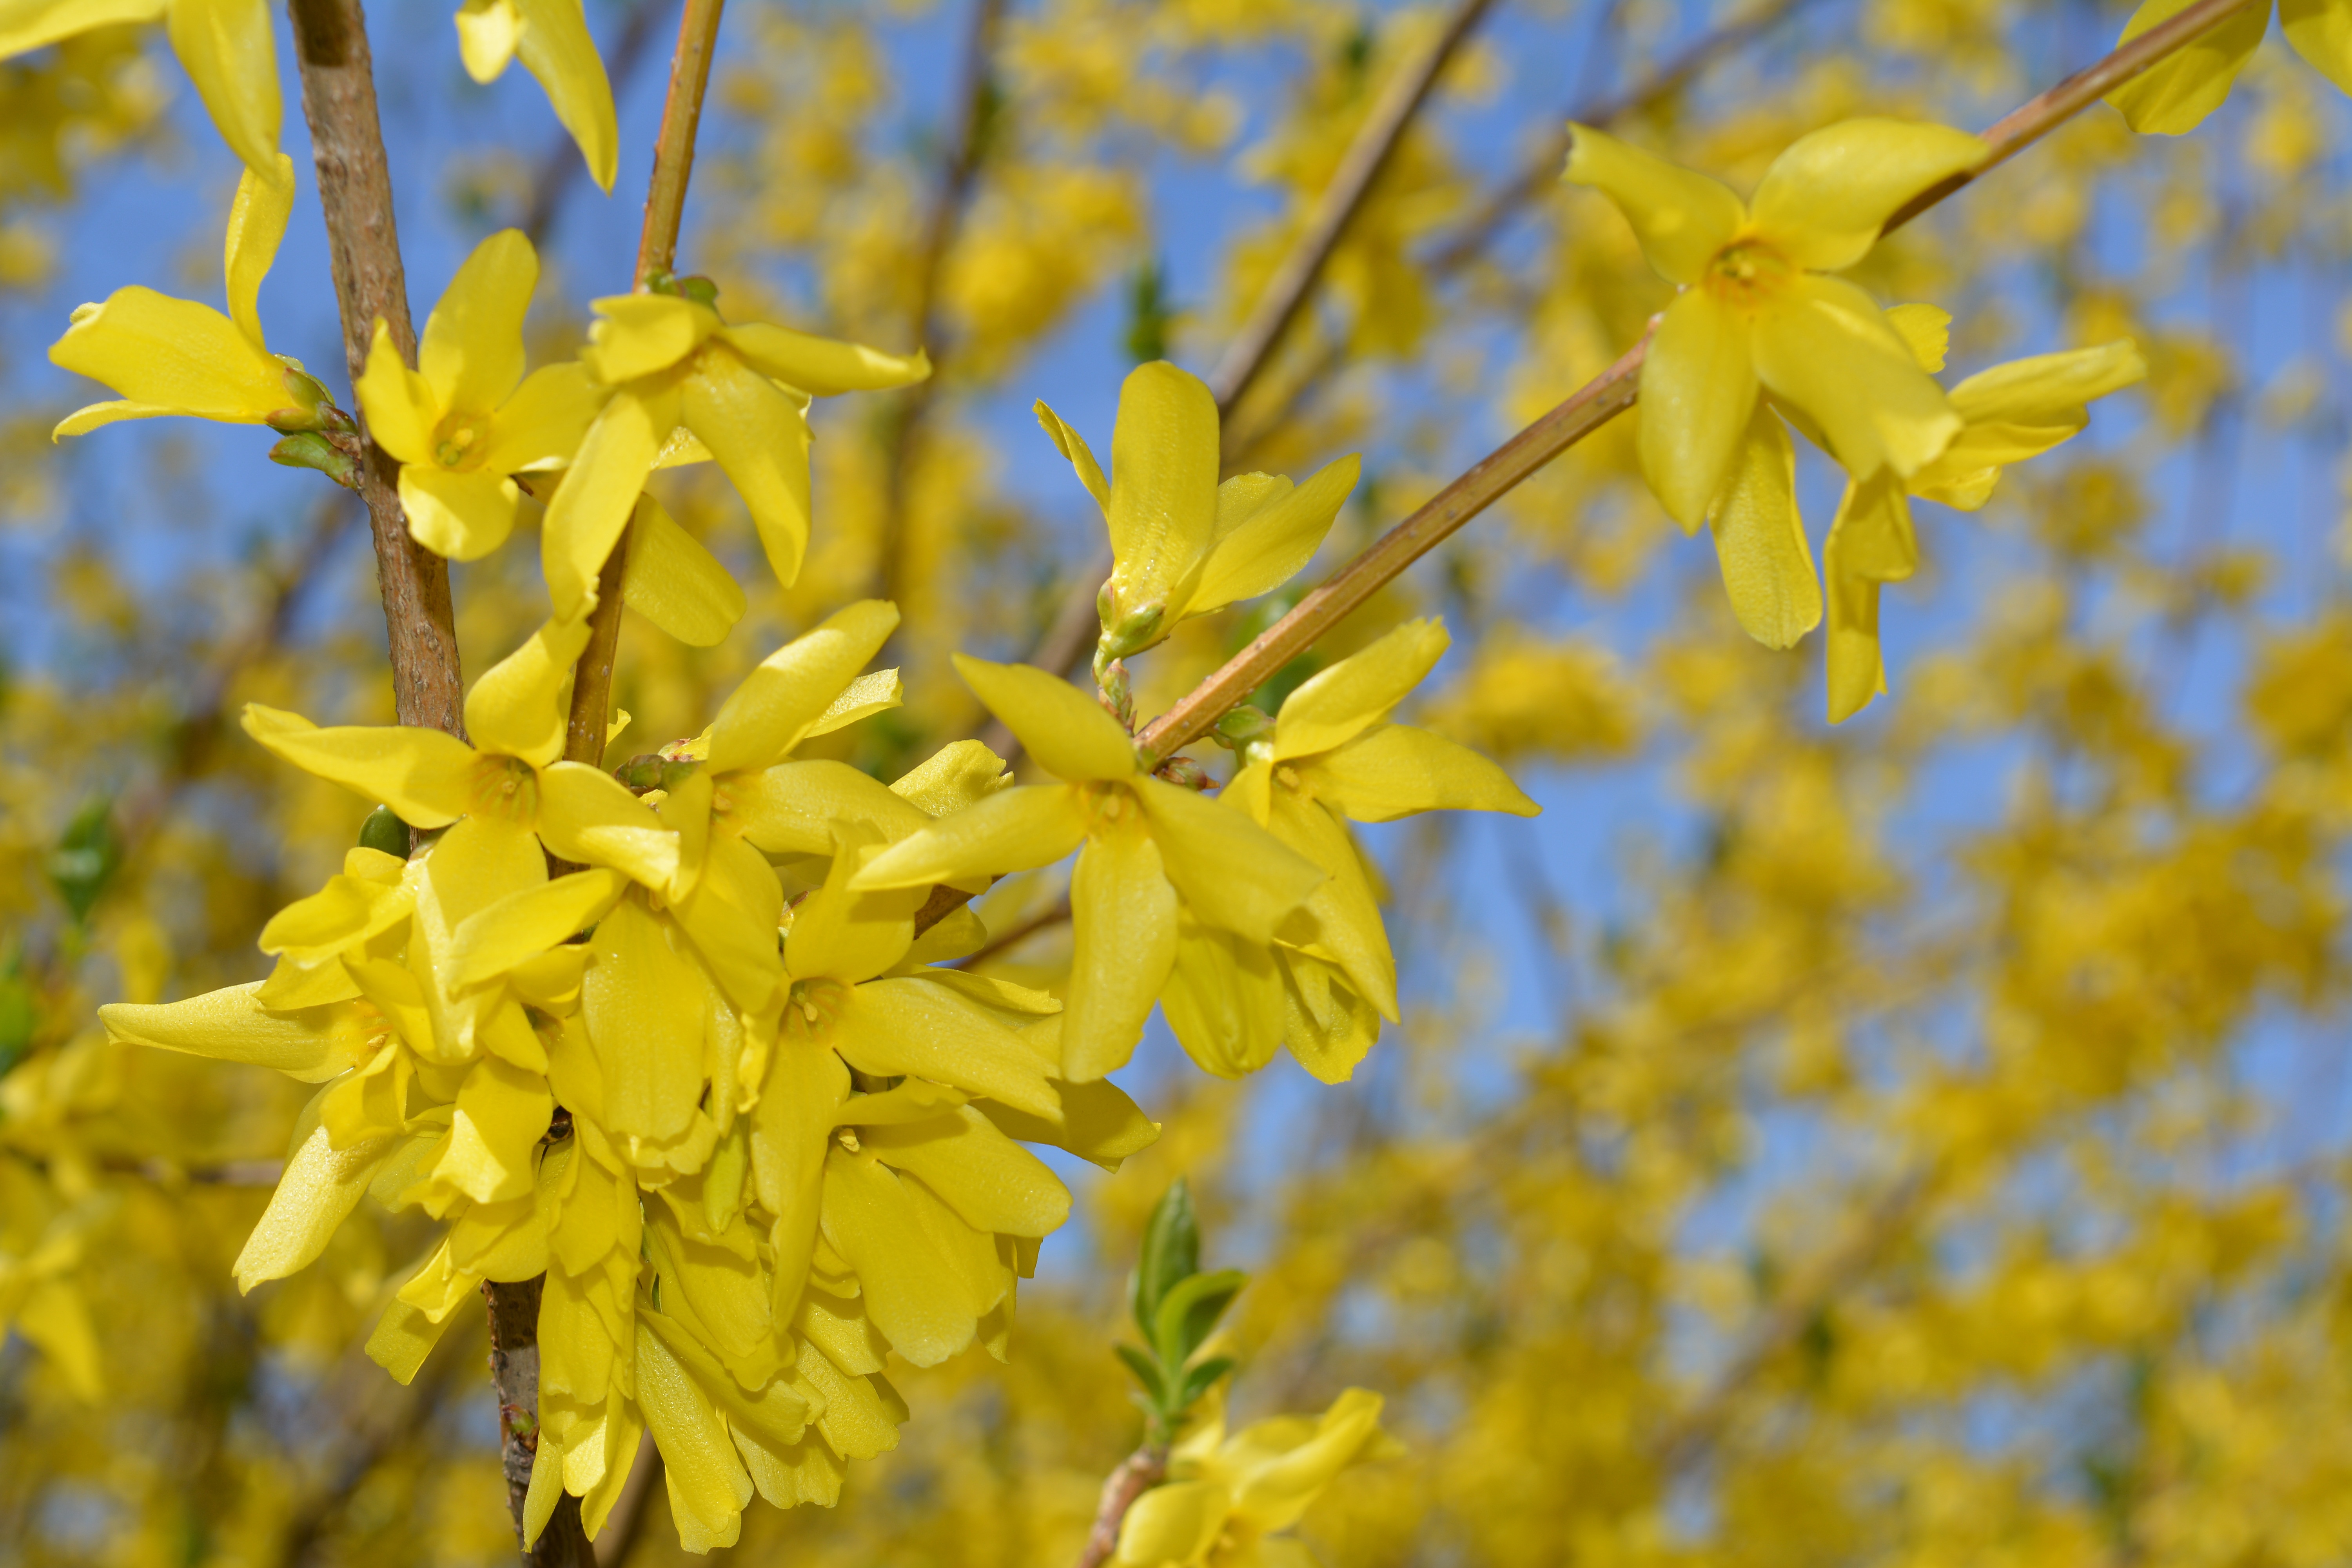
tree, nature, branch, blossom, plant, meadow, sunlight, flower, bloom, bush, food, spring, produce, vegetable, yellow, garden, flora, rapeseed, wildflower, shrub, forsythia, canola, brassica, flowering plant, maidenhair tree, woody plant, land plant, mustard plant